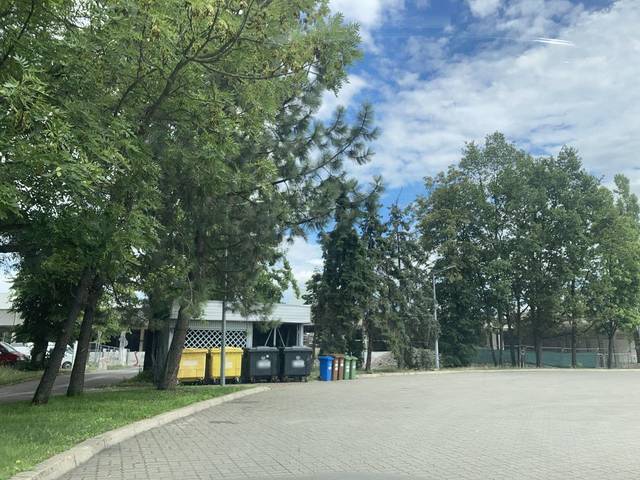
Region: Poland
Coordinates: 51.658, 19.357